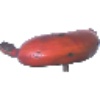
Label: Banana Red 1